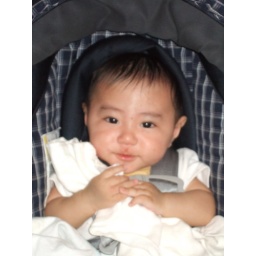
Hanging out in car seat